Bhojpuri cuisine

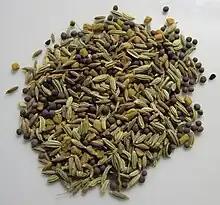
"Panch phodan": the five spice mix used in Bhojpuri cuisine

Spices are common but are used in moderation; sometimes dishes just contain two or three kinds of spices. This imparts a balanced aroma and taste without overloading the spices and making the dish very spicy and hot.